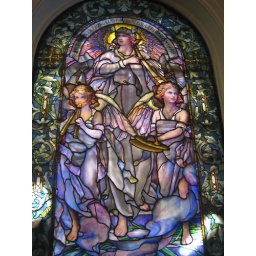
This Tiffany stained glass window was installed in the Arlington Street Church in Boston in 1922.